Fukui Prefectural Ichijodani Asakura Family Site Museum

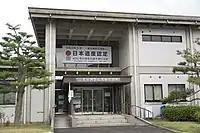
Exterior view of the original museum building, now a branch exhibition hall

The following goods excavated from Ichijodani are designated as Important Cultural Properties by Japanese government.